Trembleuse

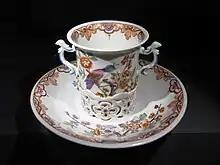
Vienna porcelain "trembleuse" cup with gallery from the du Paquier period, 1730

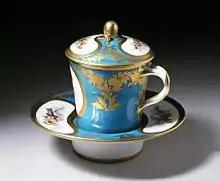
"Gobelet et soucoupe enfoncé" by Sèvres c. 1776

A trembleuse, also known as a tasse trembleuse or chocolate cup, is a pottery drinking cup and saucer with the saucer given a raised holding area, called the "gallery", in which the cup sits more securely than in the normal style. The saucer therefore becomes more of a cup holder than the normal shallow near-plate.